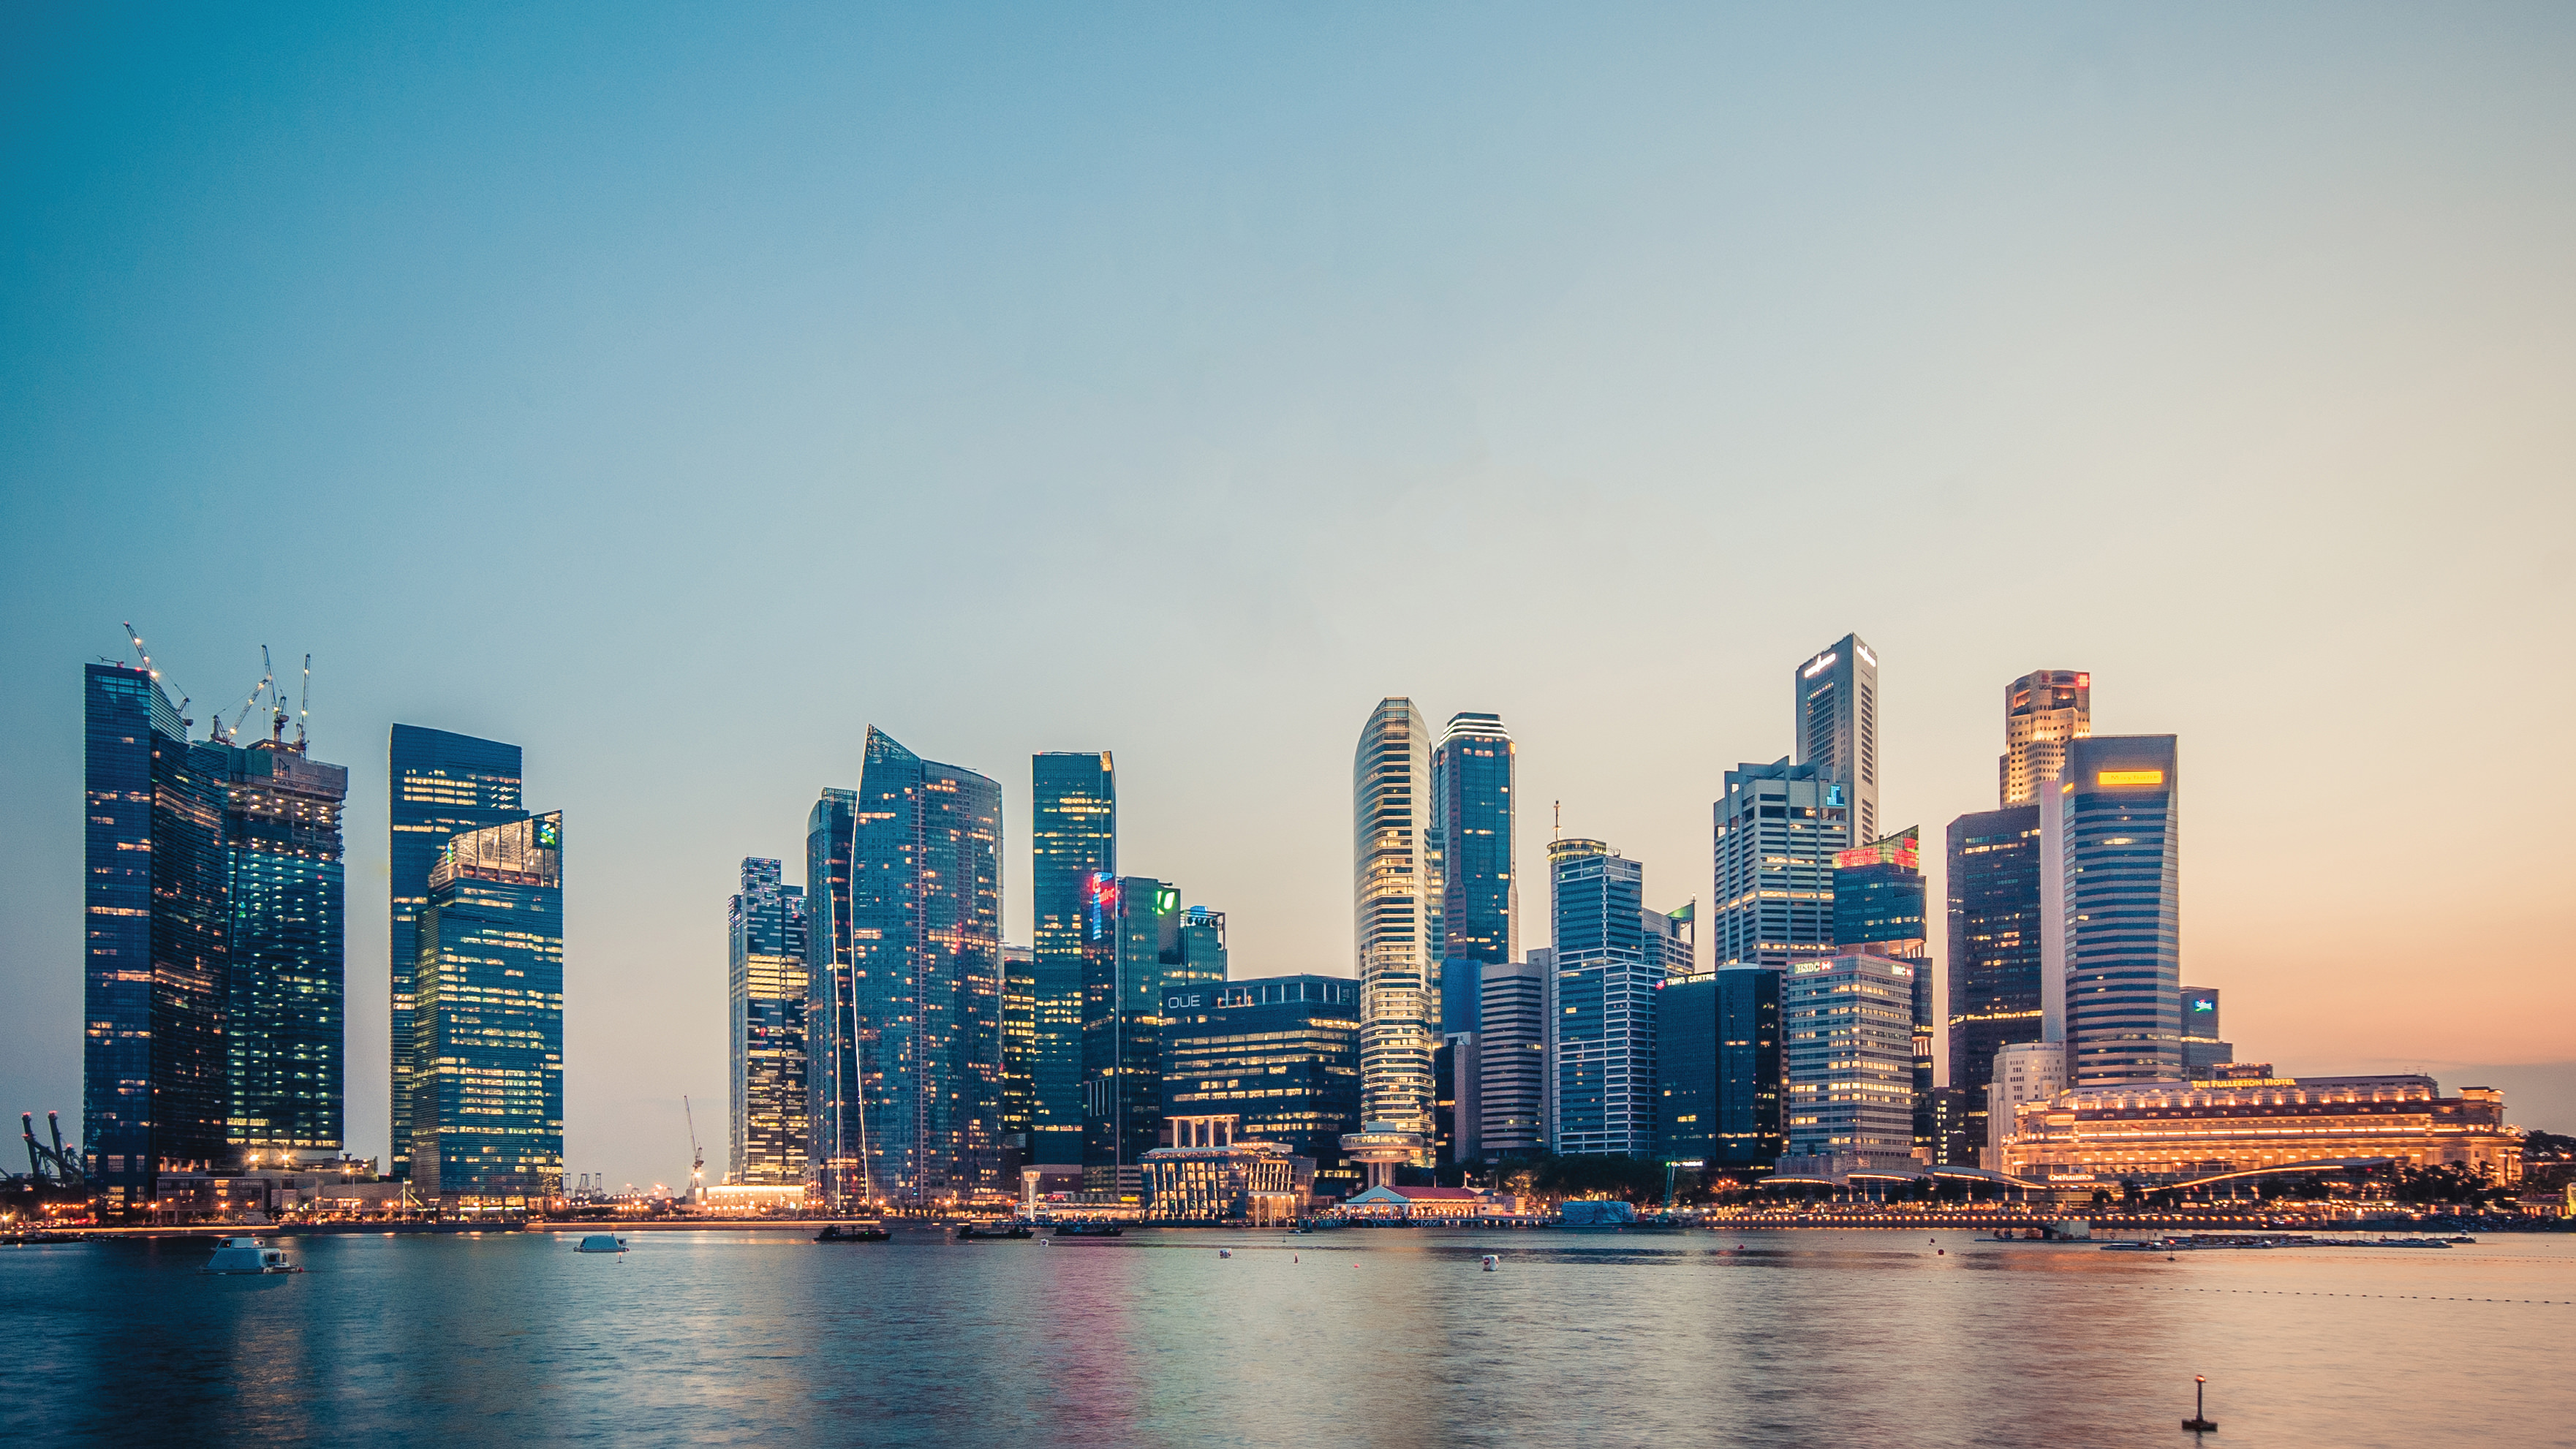
sea, water, horizon, architecture, sky, sunset, skyline, city, skyscraper, urban, cityscape, panorama, downtown, dusk, evening, reflection, tower, office, harbor, waterfront, modern, tower block, lights, skyscrapers, buildings, tall, metropolis, urban area, geographical feature, human settlement, atmosphere of earth, metropolitan area